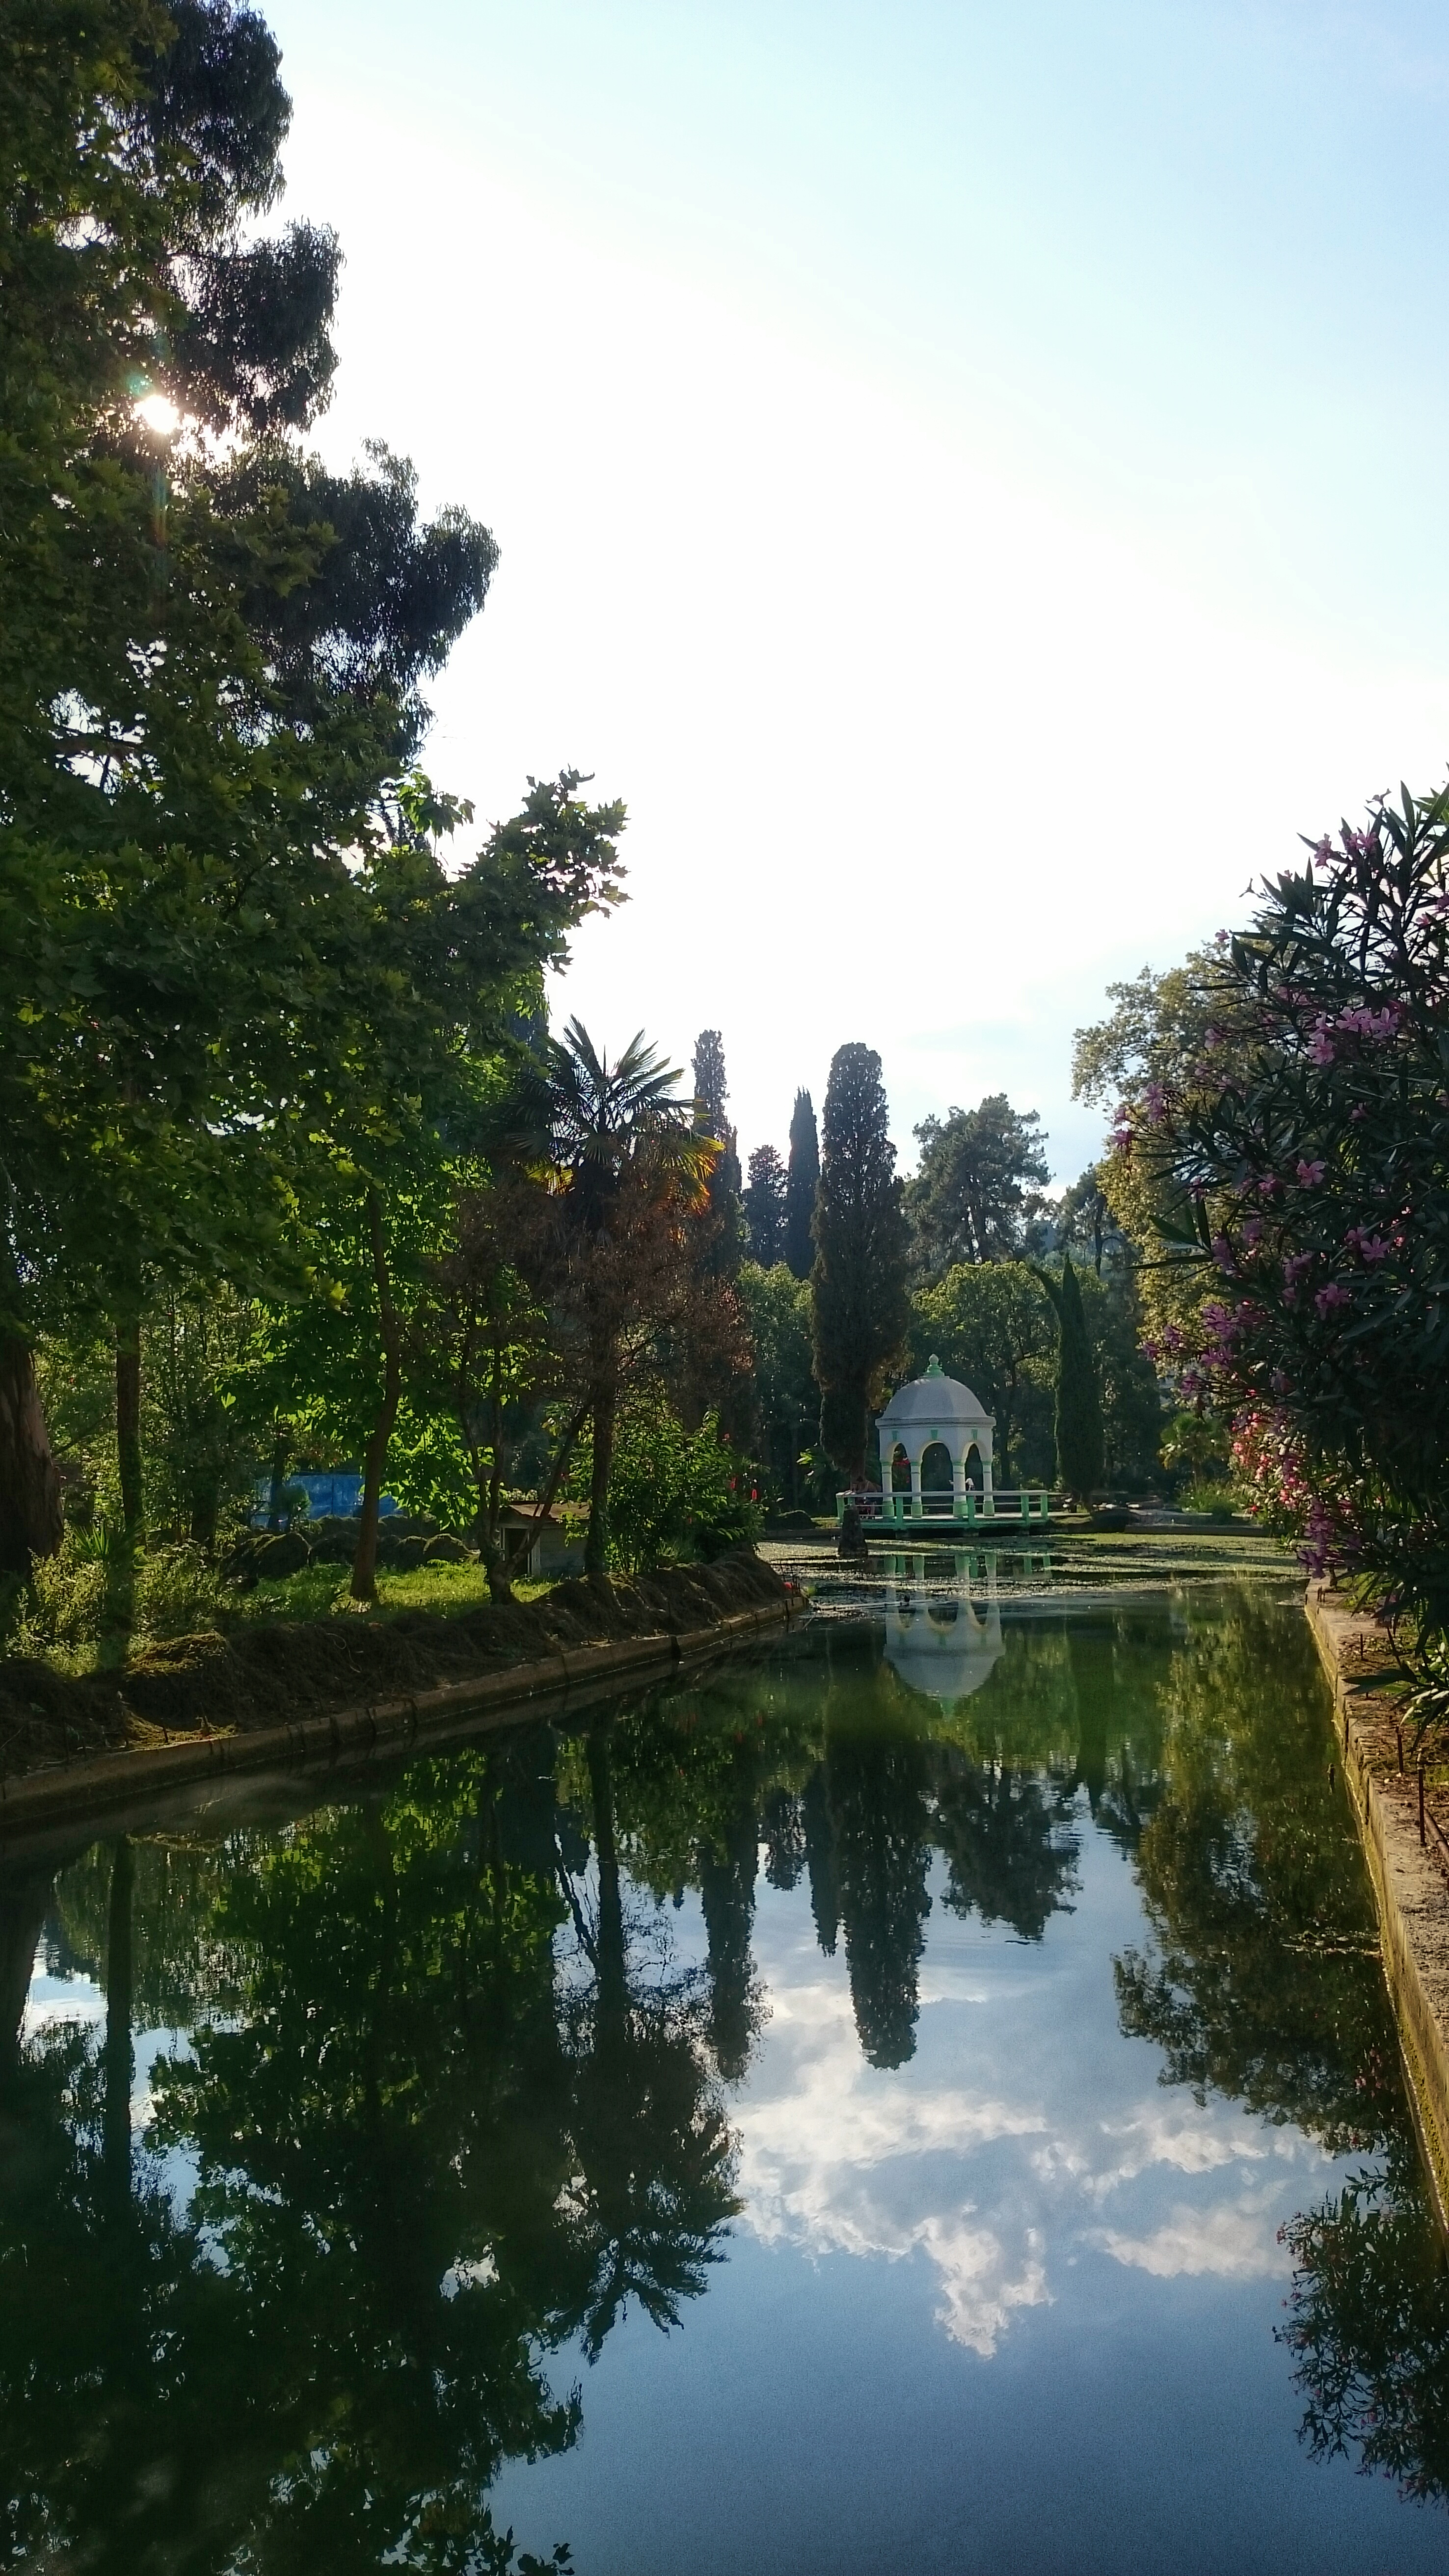
trees, green, water, branches, sky, leaves, reflection, waterway, nature, tree, body of water, canal, leaf, river, pond, morning, reflecting pool, plant, bayou, lake, bank, sunlight, cloud, evening, watercourse, wetland, estate, water resources, landscape, garden, reservoir, moat, lacustrine plain, park, house